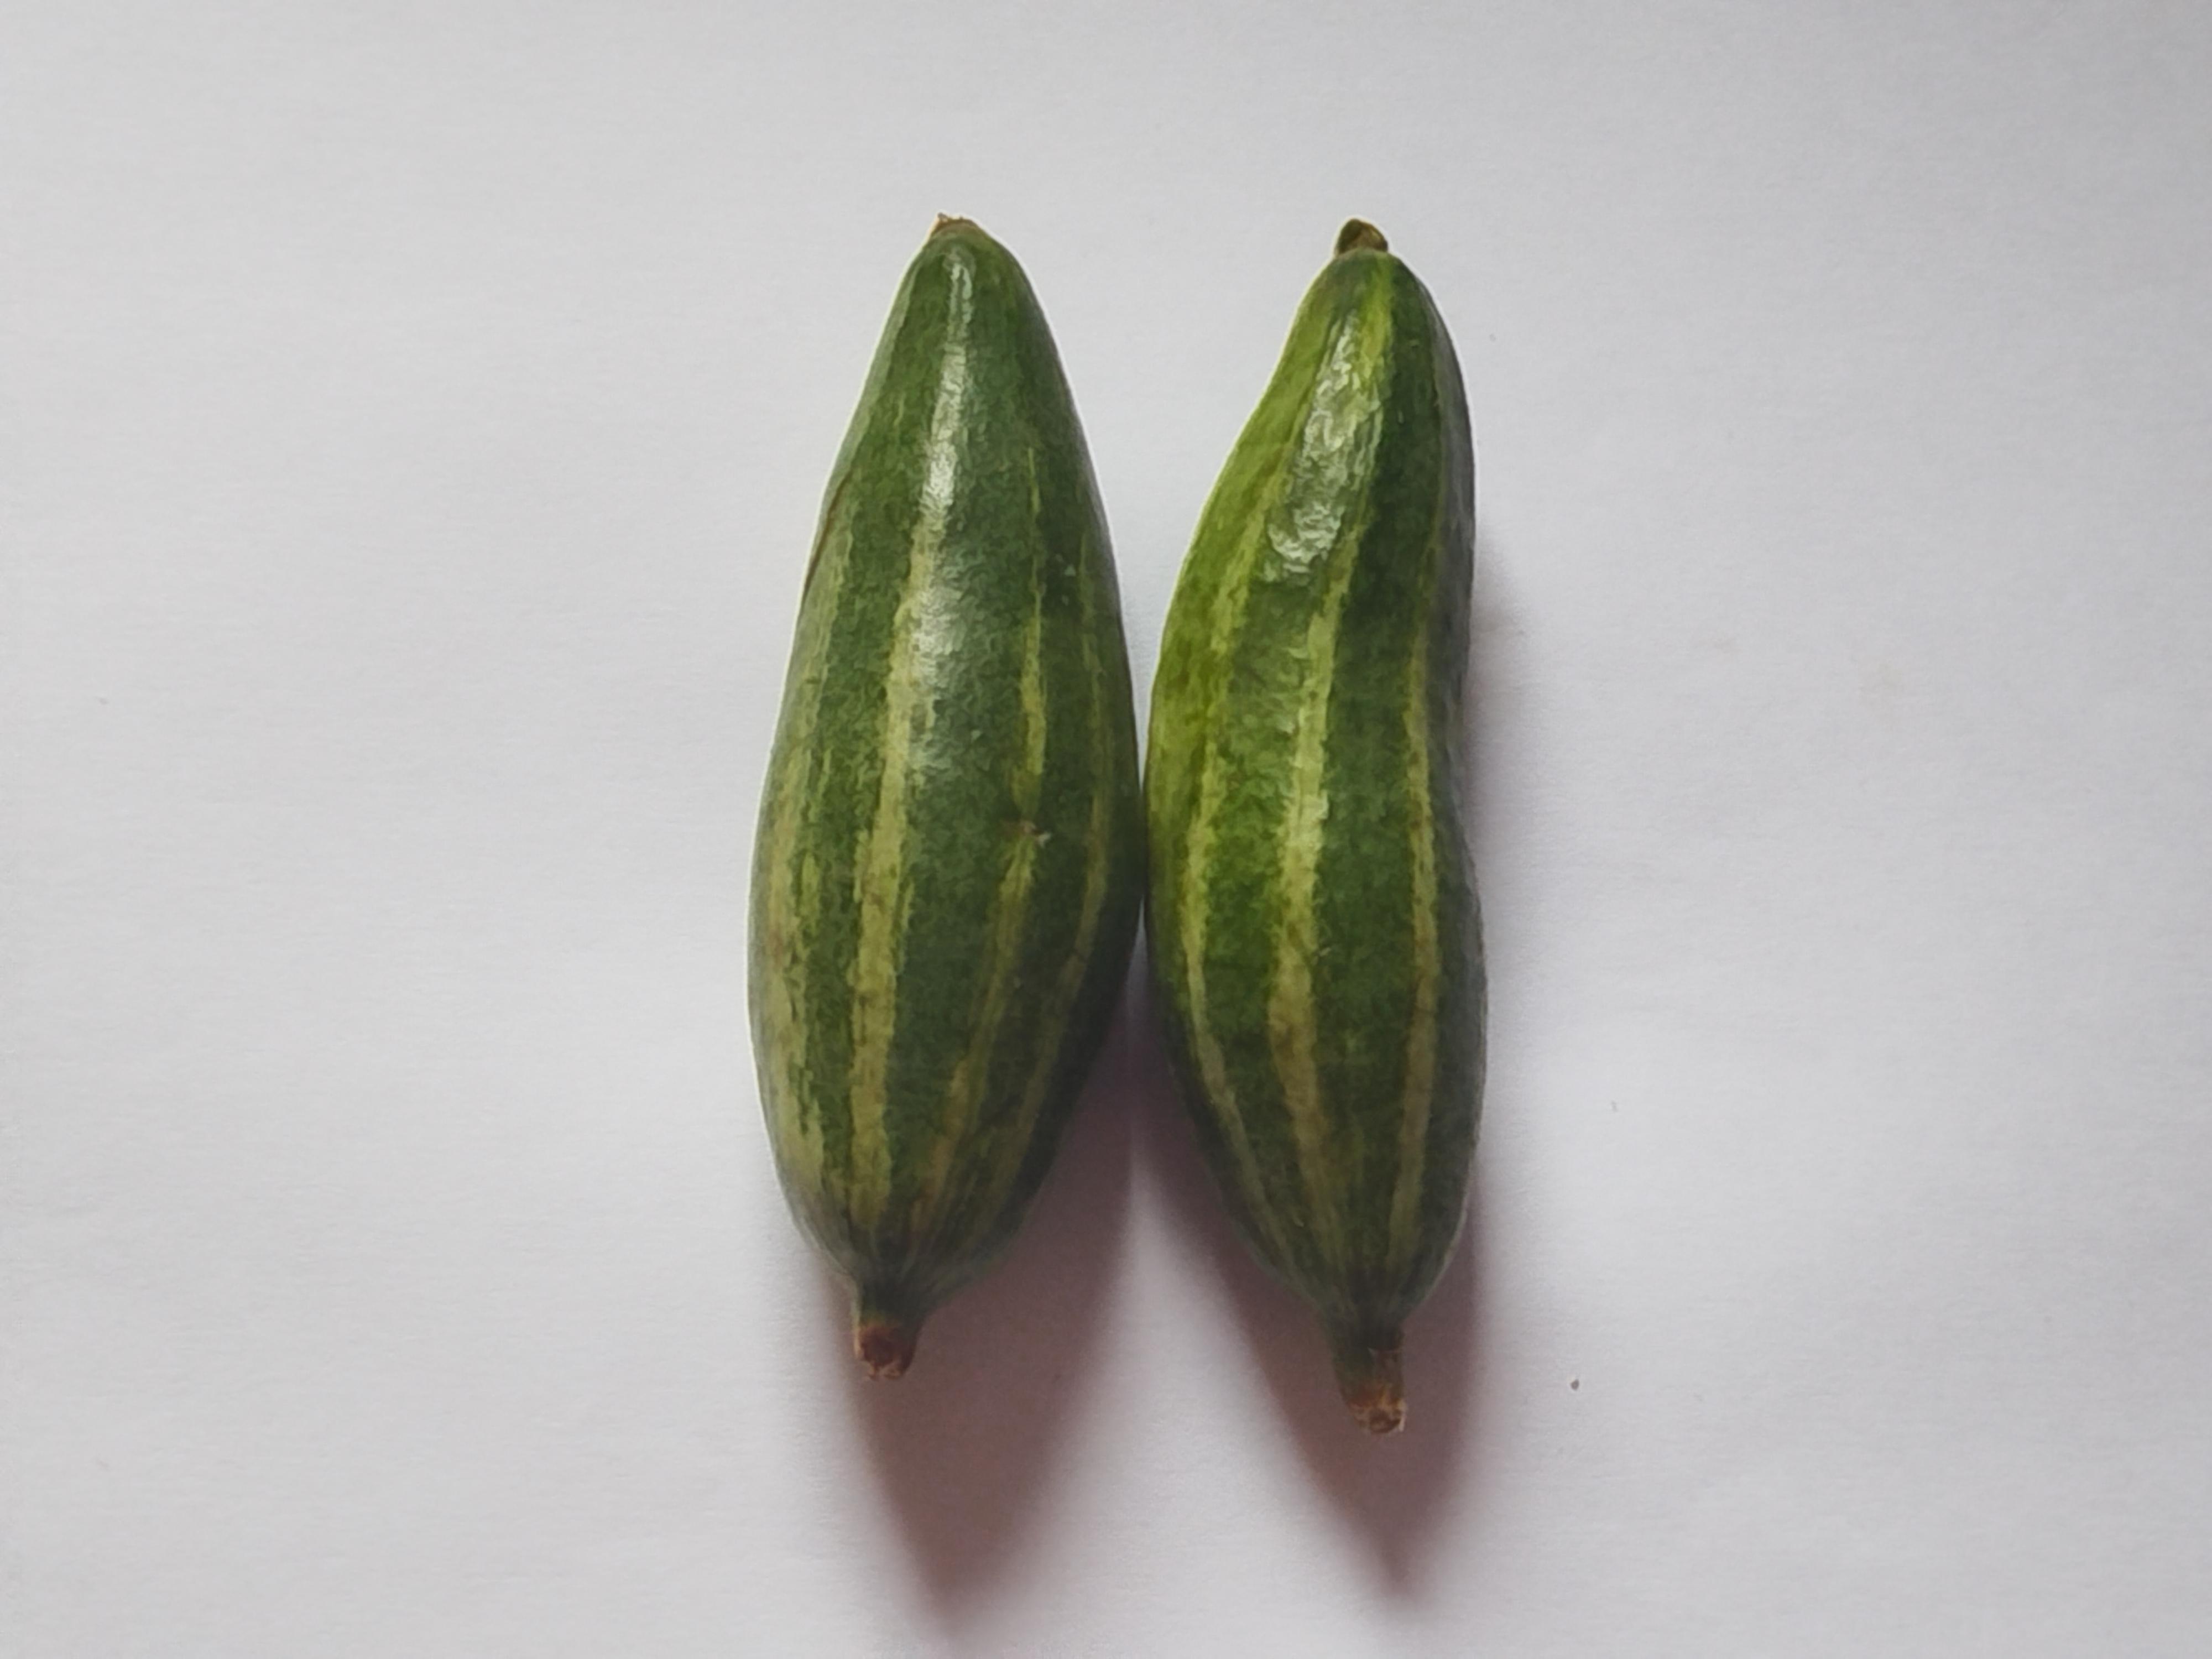
Label: Pointed gourd